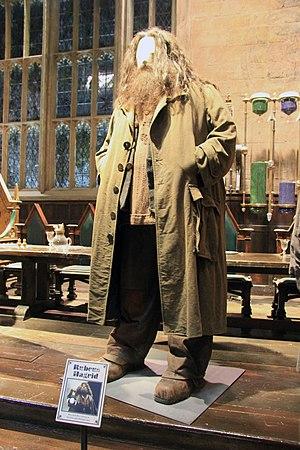
Rubeus Hagrid est un personnage de la saga Harry Potter, écrite par J. K. Rowling.